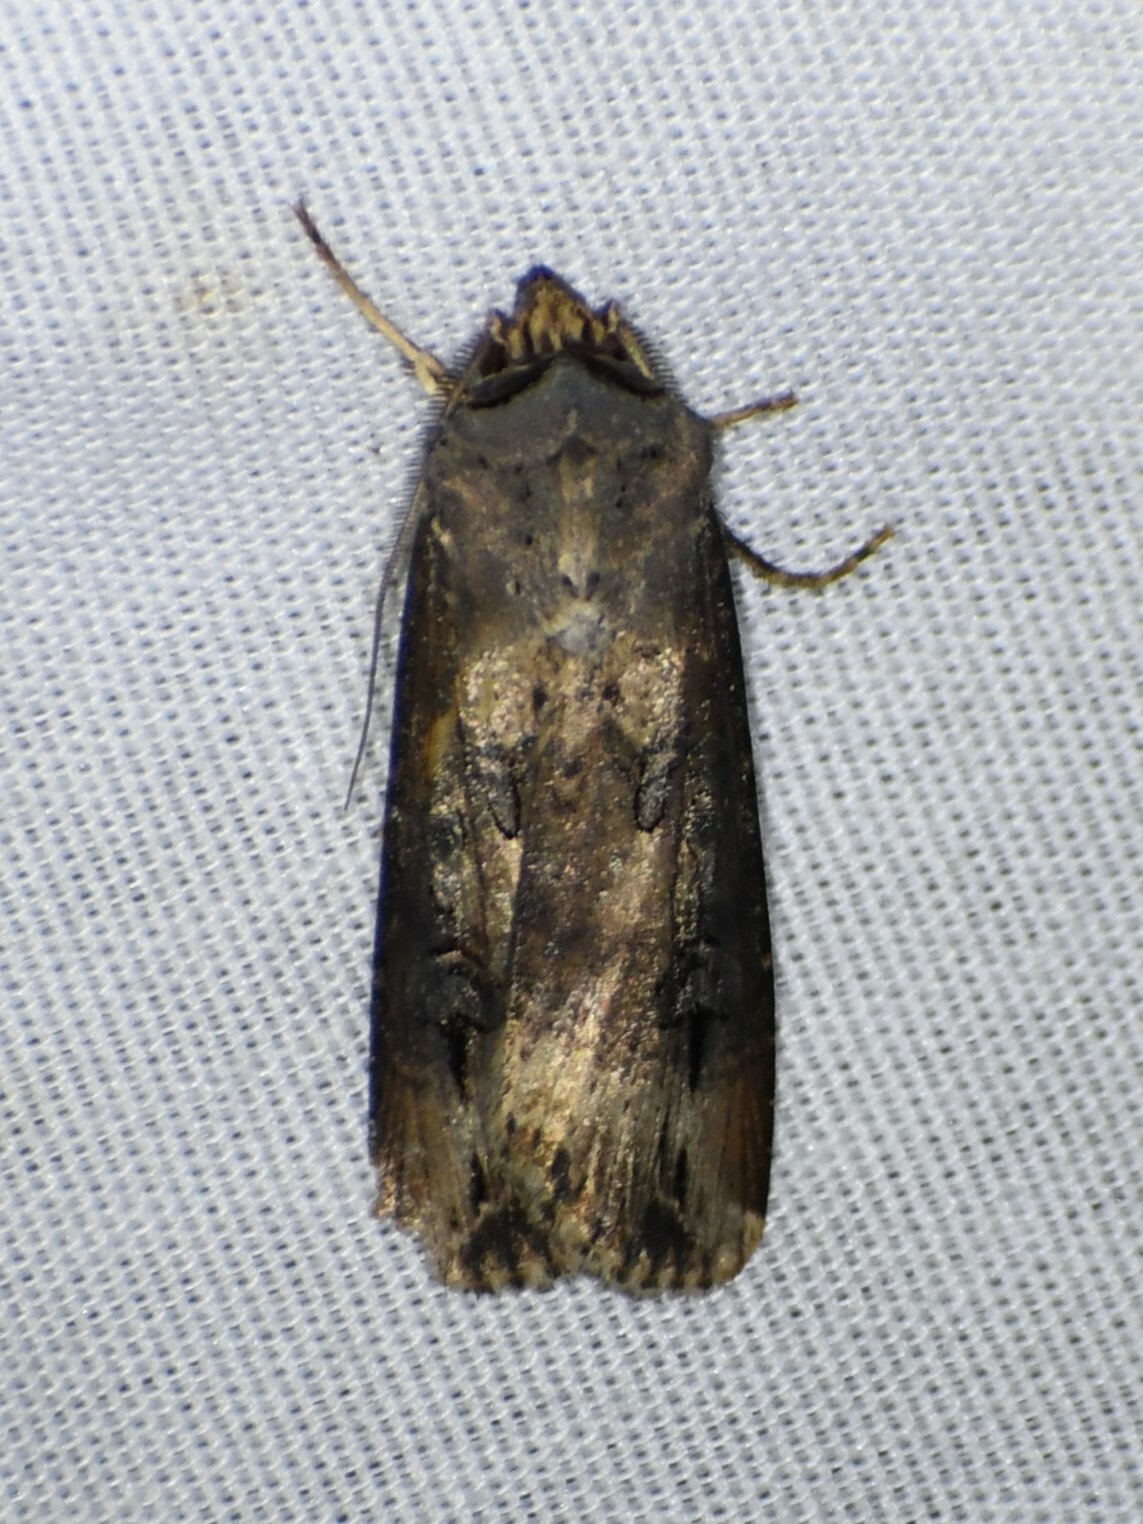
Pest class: cutworms